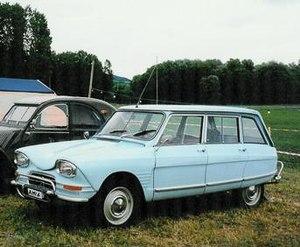
cliché pris lors de la rencontre internationale en Holande (1997)